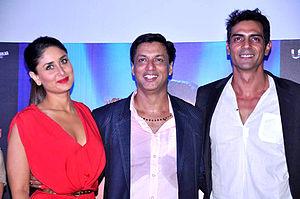
Arjun Rampal est un acteur indien né le 26 novembre 1972 à Jabalpur dans le Madhya Pradesh. Il débute dans le film Pyaar Ishq Aur Mohabbat en 2001, il a deux succès commerciaux majeurs à son actif, la comédie romantique Rock On!! et le drame Rajneeti.